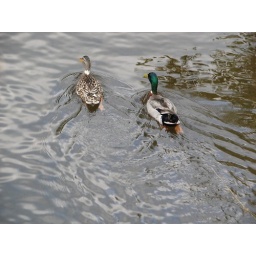
The ducks in the river next to the field